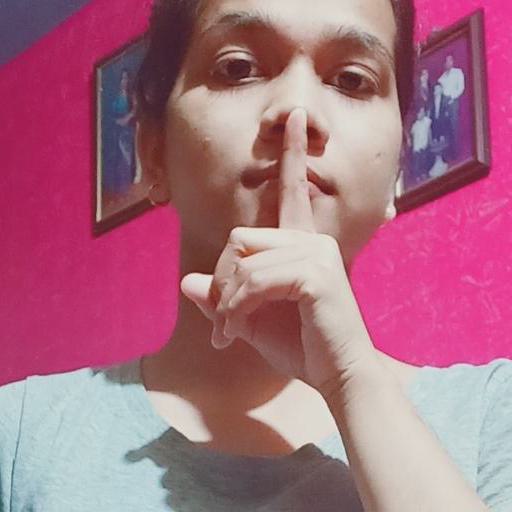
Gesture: mute